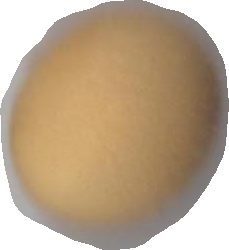
Variety: Grobogan